Phyllis Duganne

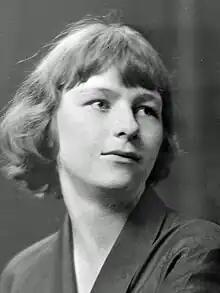
Phyllis Duganne

Phyllis Duganne (1899–1976), also known as Phyllis Duganne Given, was a writer in the United States. She wrote stories for newspapers, novels, poems, and plays. Some of her works were adapted to film.